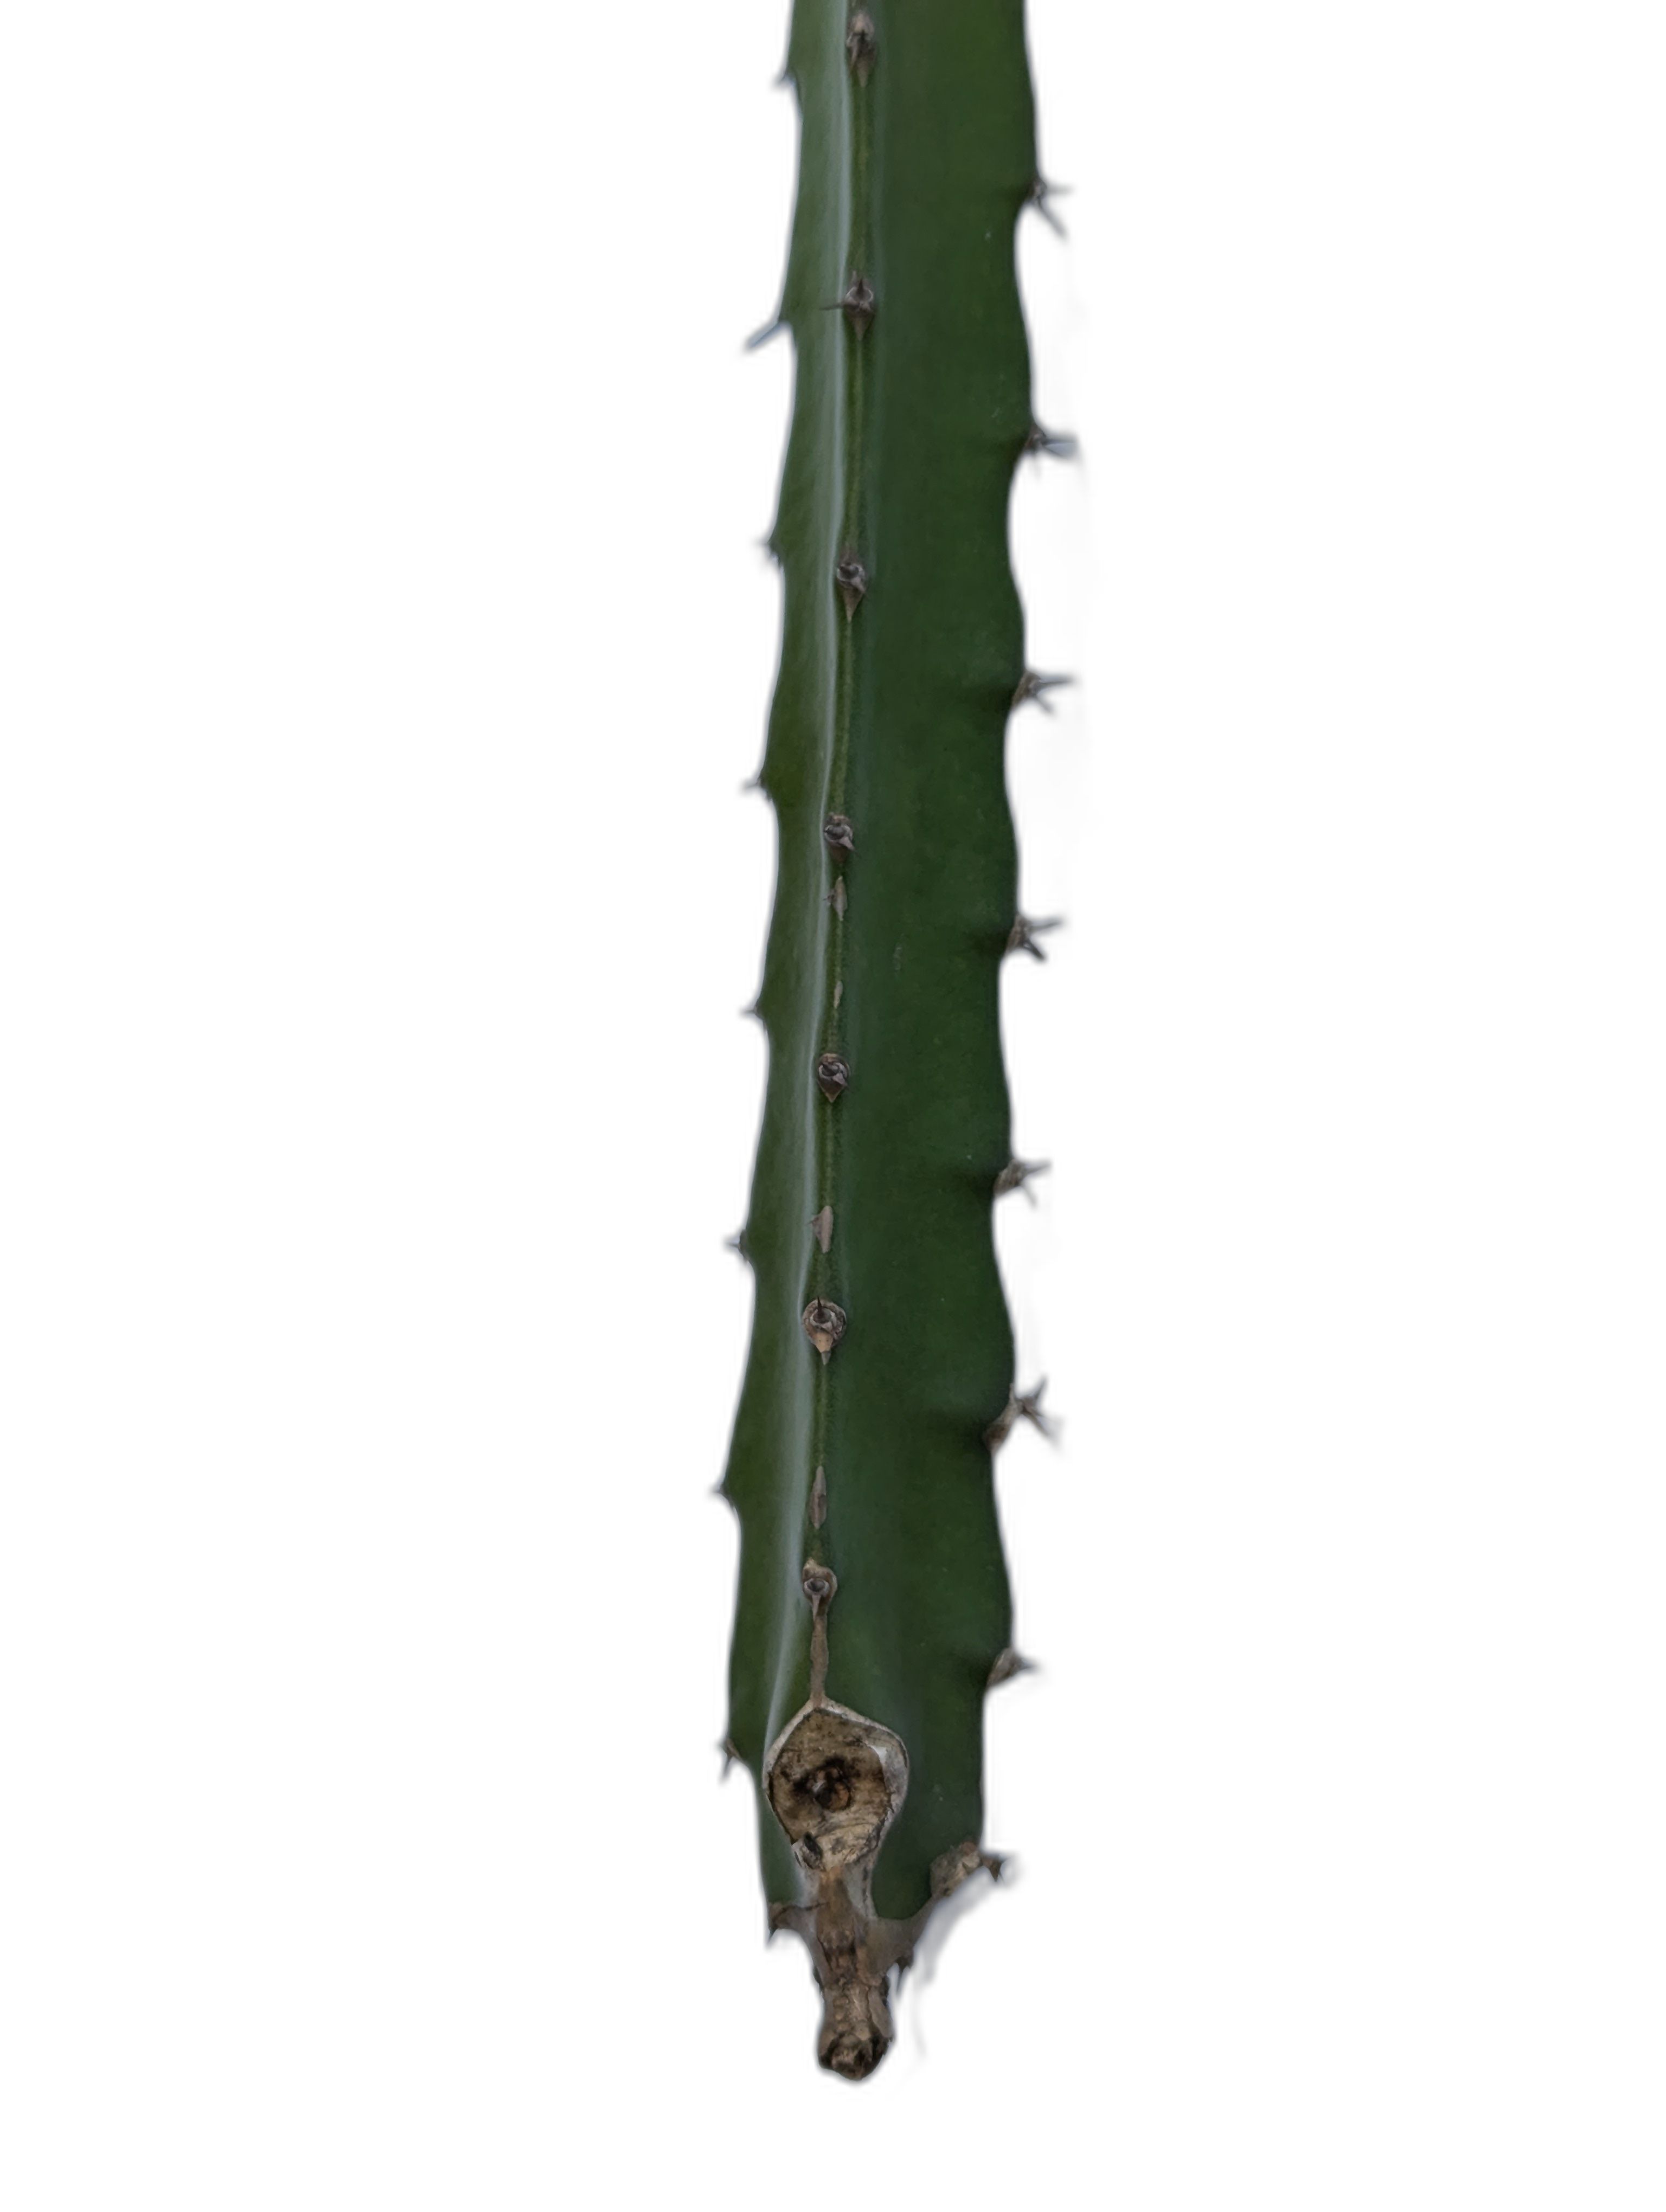
Label: Good leaf